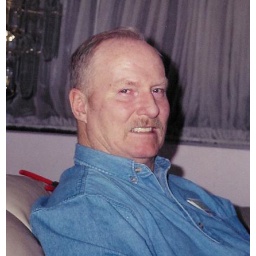
Larry in his blue denim shirt 1 26 02 (He has 10 of them)